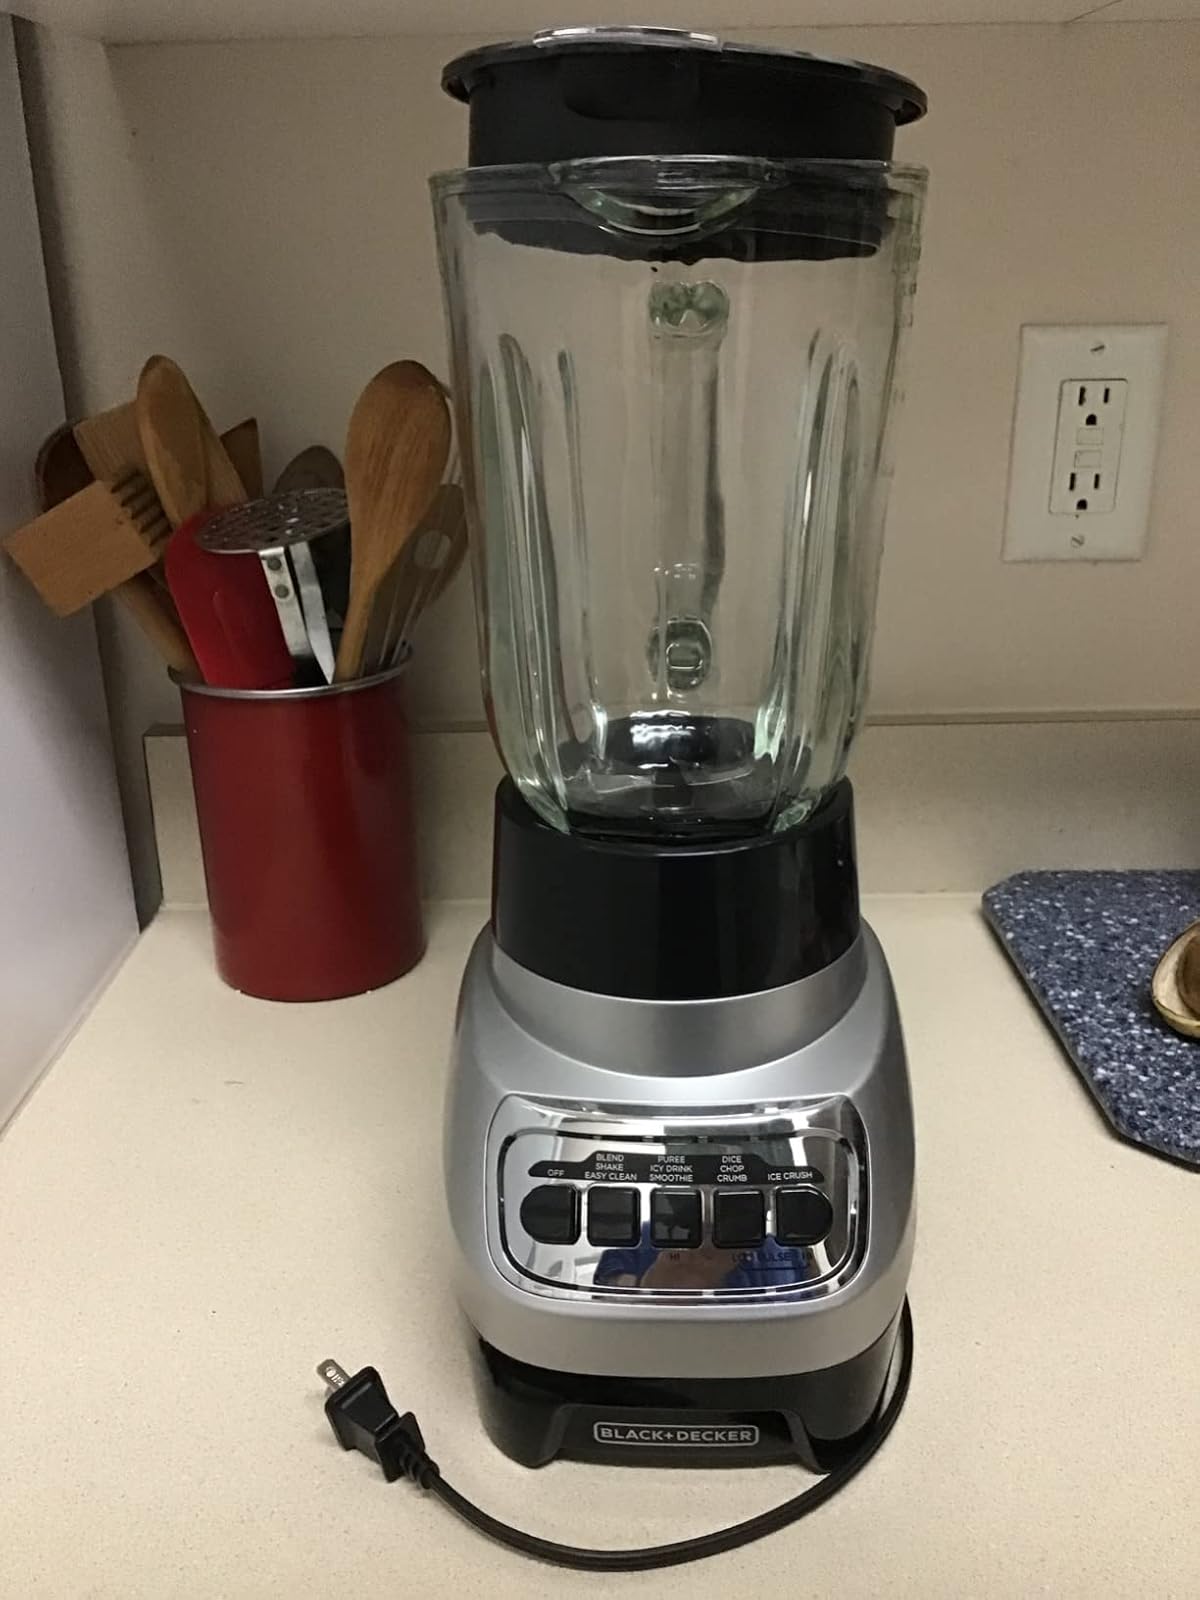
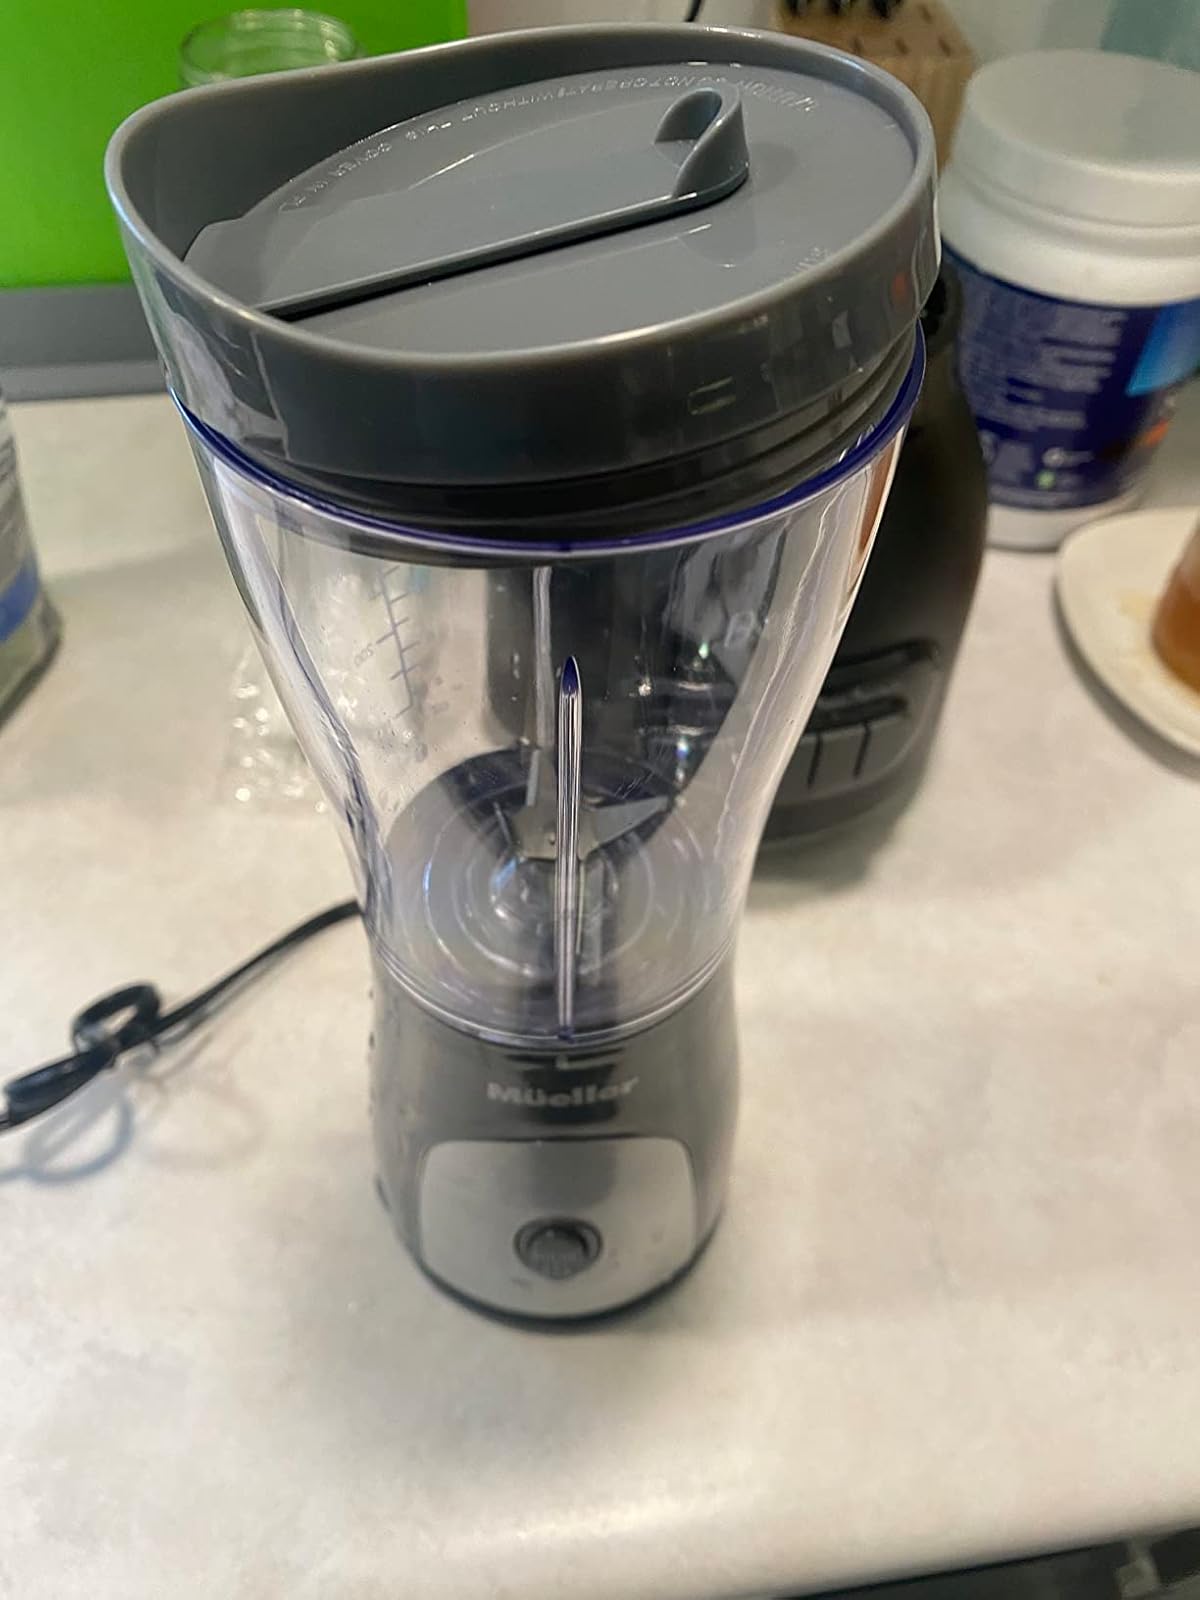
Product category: items_blender
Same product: no